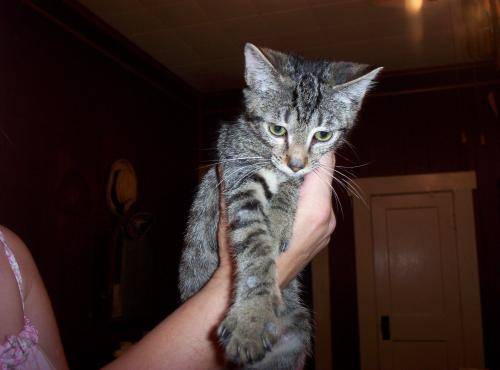
Label: cat